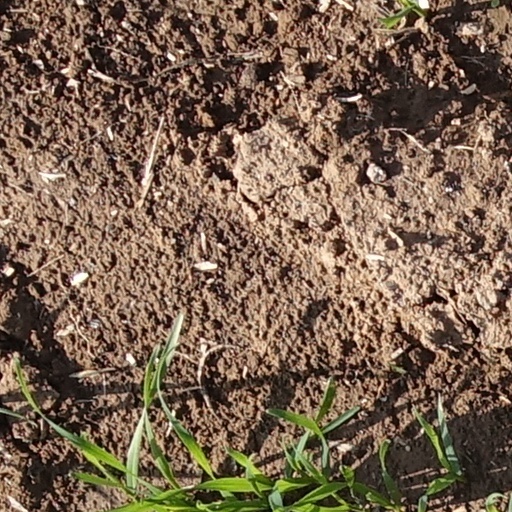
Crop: wheat